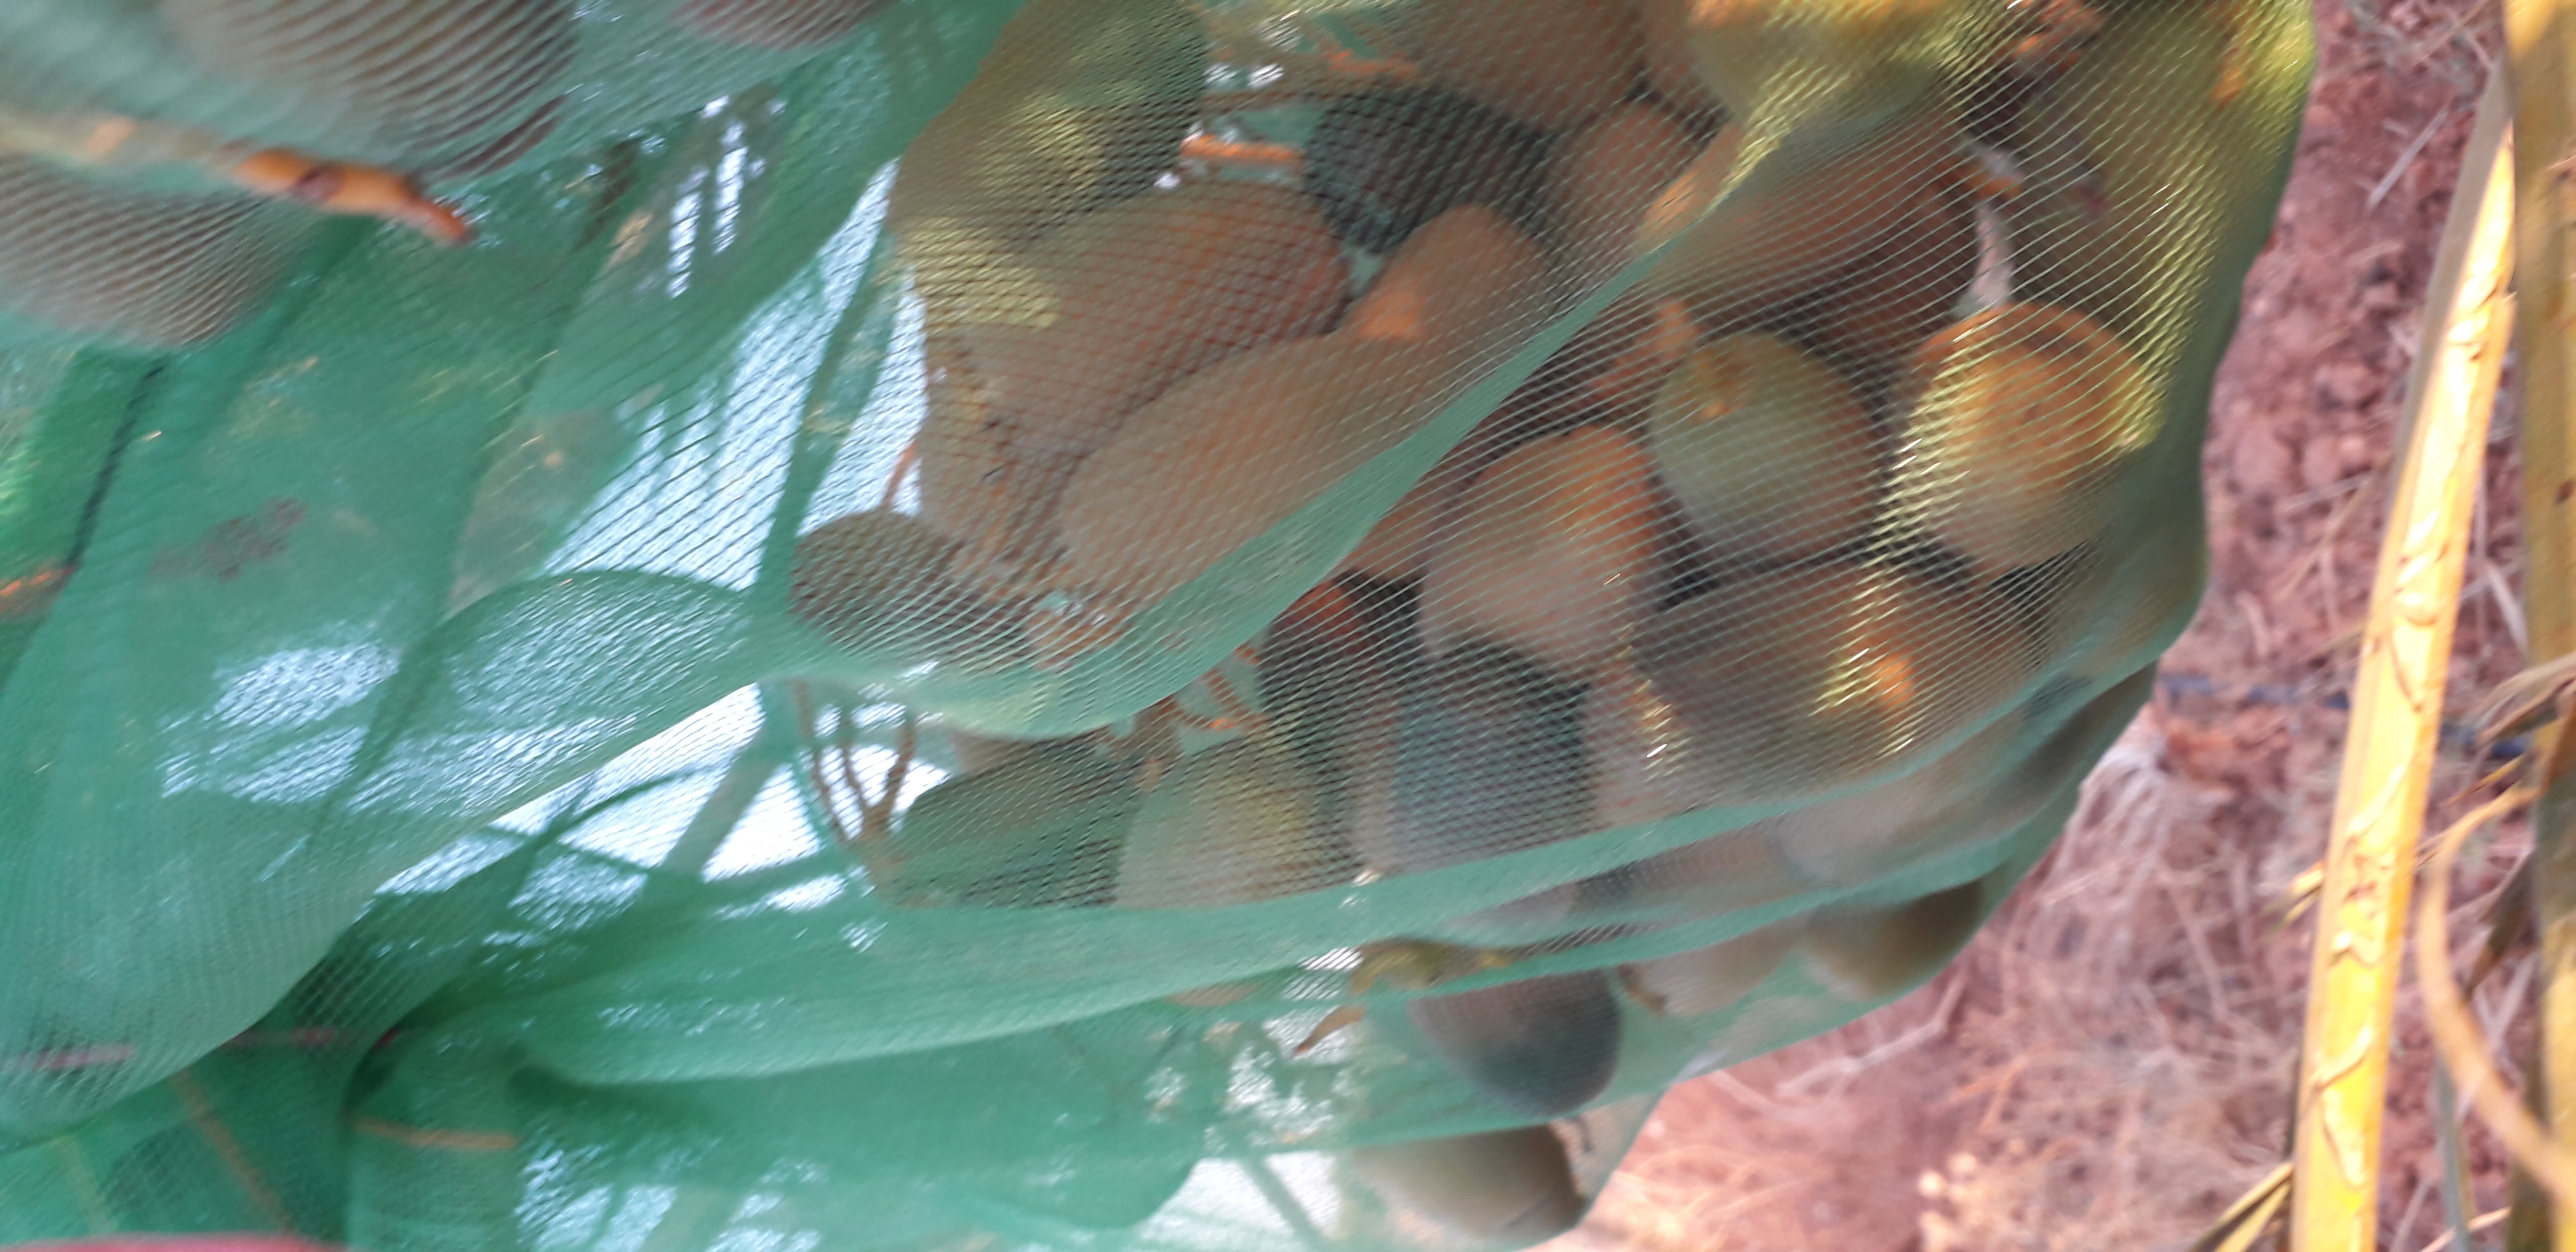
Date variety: Boumajhoul